Lake Erie

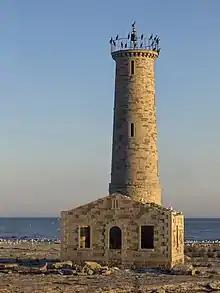
Lighthouse on Mohawk Island, Ontario

Lake Erie is home to one of the world's largest freshwater commercial fisheries. Lake Erie's fish populations are the most abundant of the Great Lakes, partially because of the lake's relatively mild temperatures and plentiful supply of plankton, which is the basic building block of the food chain. The lake's fish population accounts for an estimated 50% of all fish inhabiting the Great Lakes. The lake contains steelhead, walleye (known in Canada as pickerel), largemouth bass, smallmouth bass, perch, lake trout, king salmon, whitefish, smelt, and many others. The lake consists of a long list of well established introduced species. Common non-indigenous fish species include the rainbow smelt, alewife, white perch and common carp. Non-native sport fish such as rainbow trout and brown trout are stocked specifically for anglers to catch. Attempts failed to stock coho salmon, and its numbers are dwindling. Commercial landings are dominated by yellow perch and walleye, with substantial quantities of rainbow smelt and white bass also taken. Anglers target walleye and yellow perch, with some effort directed at rainbow trout.